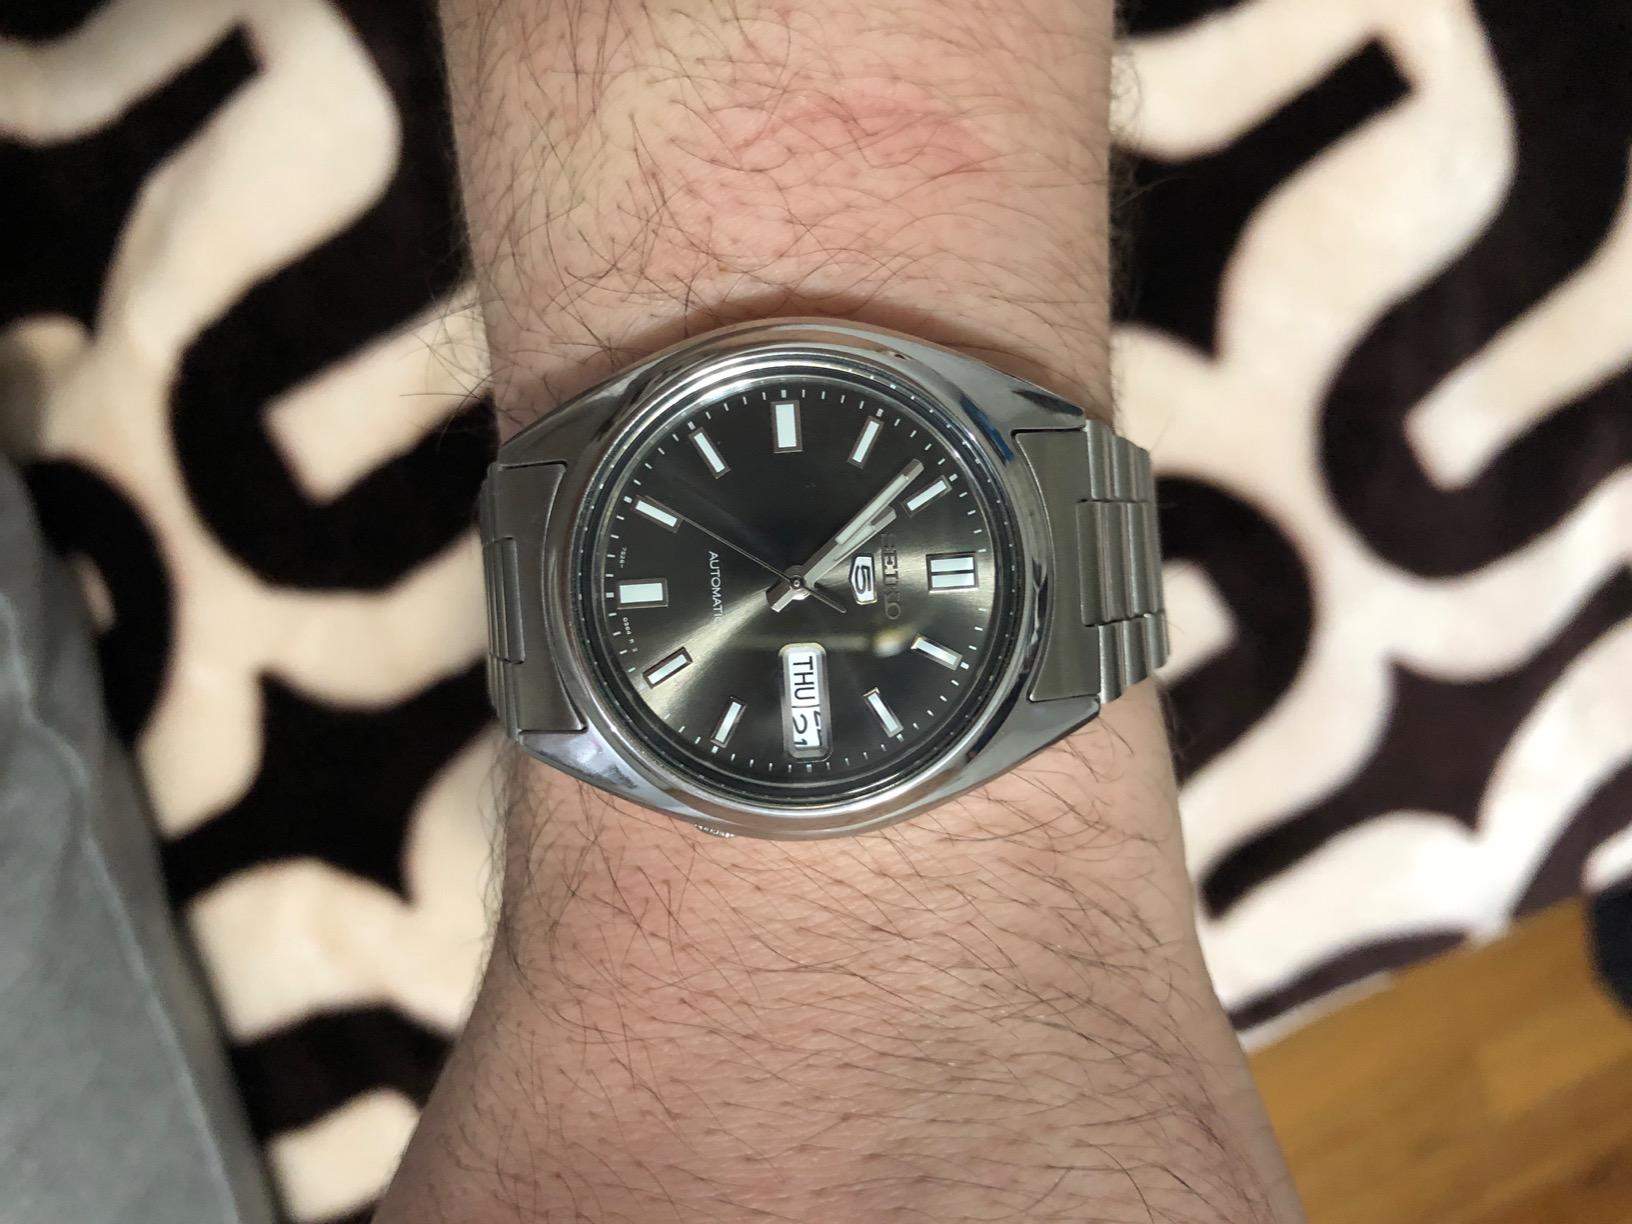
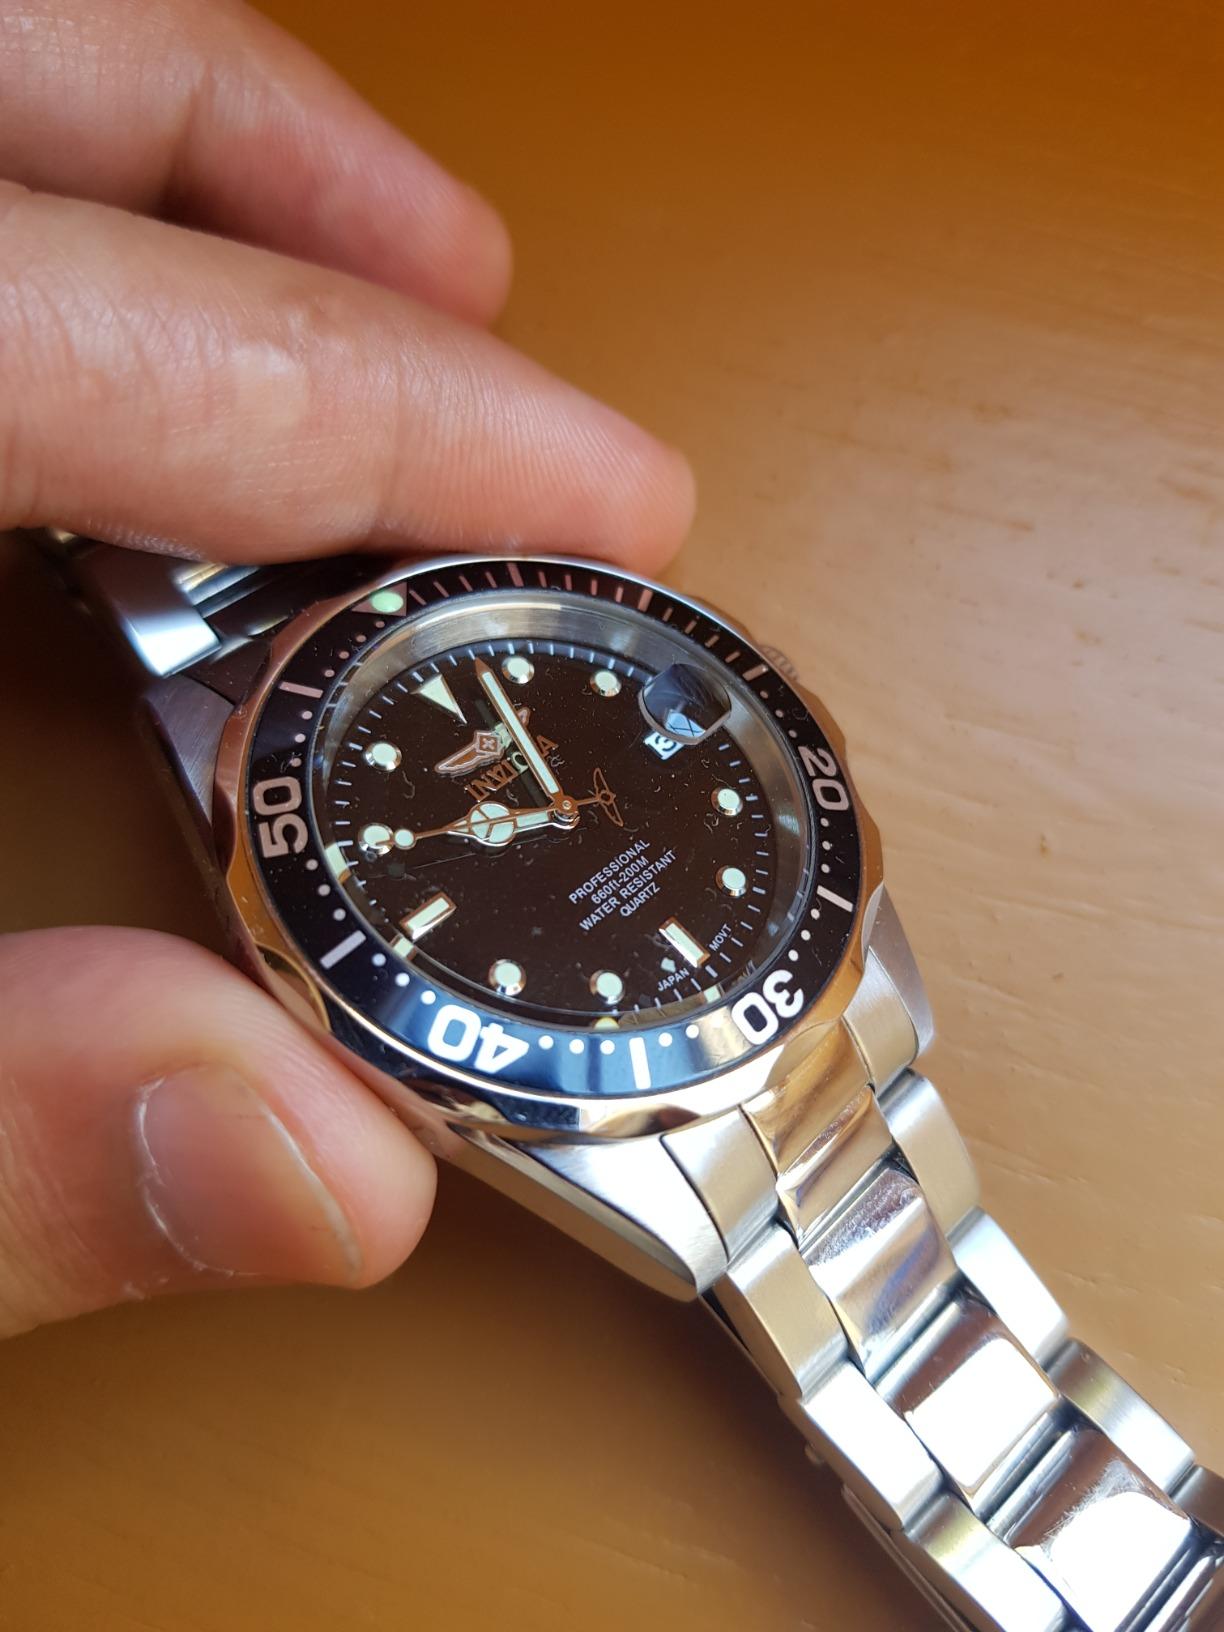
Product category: accessories_watch
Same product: no